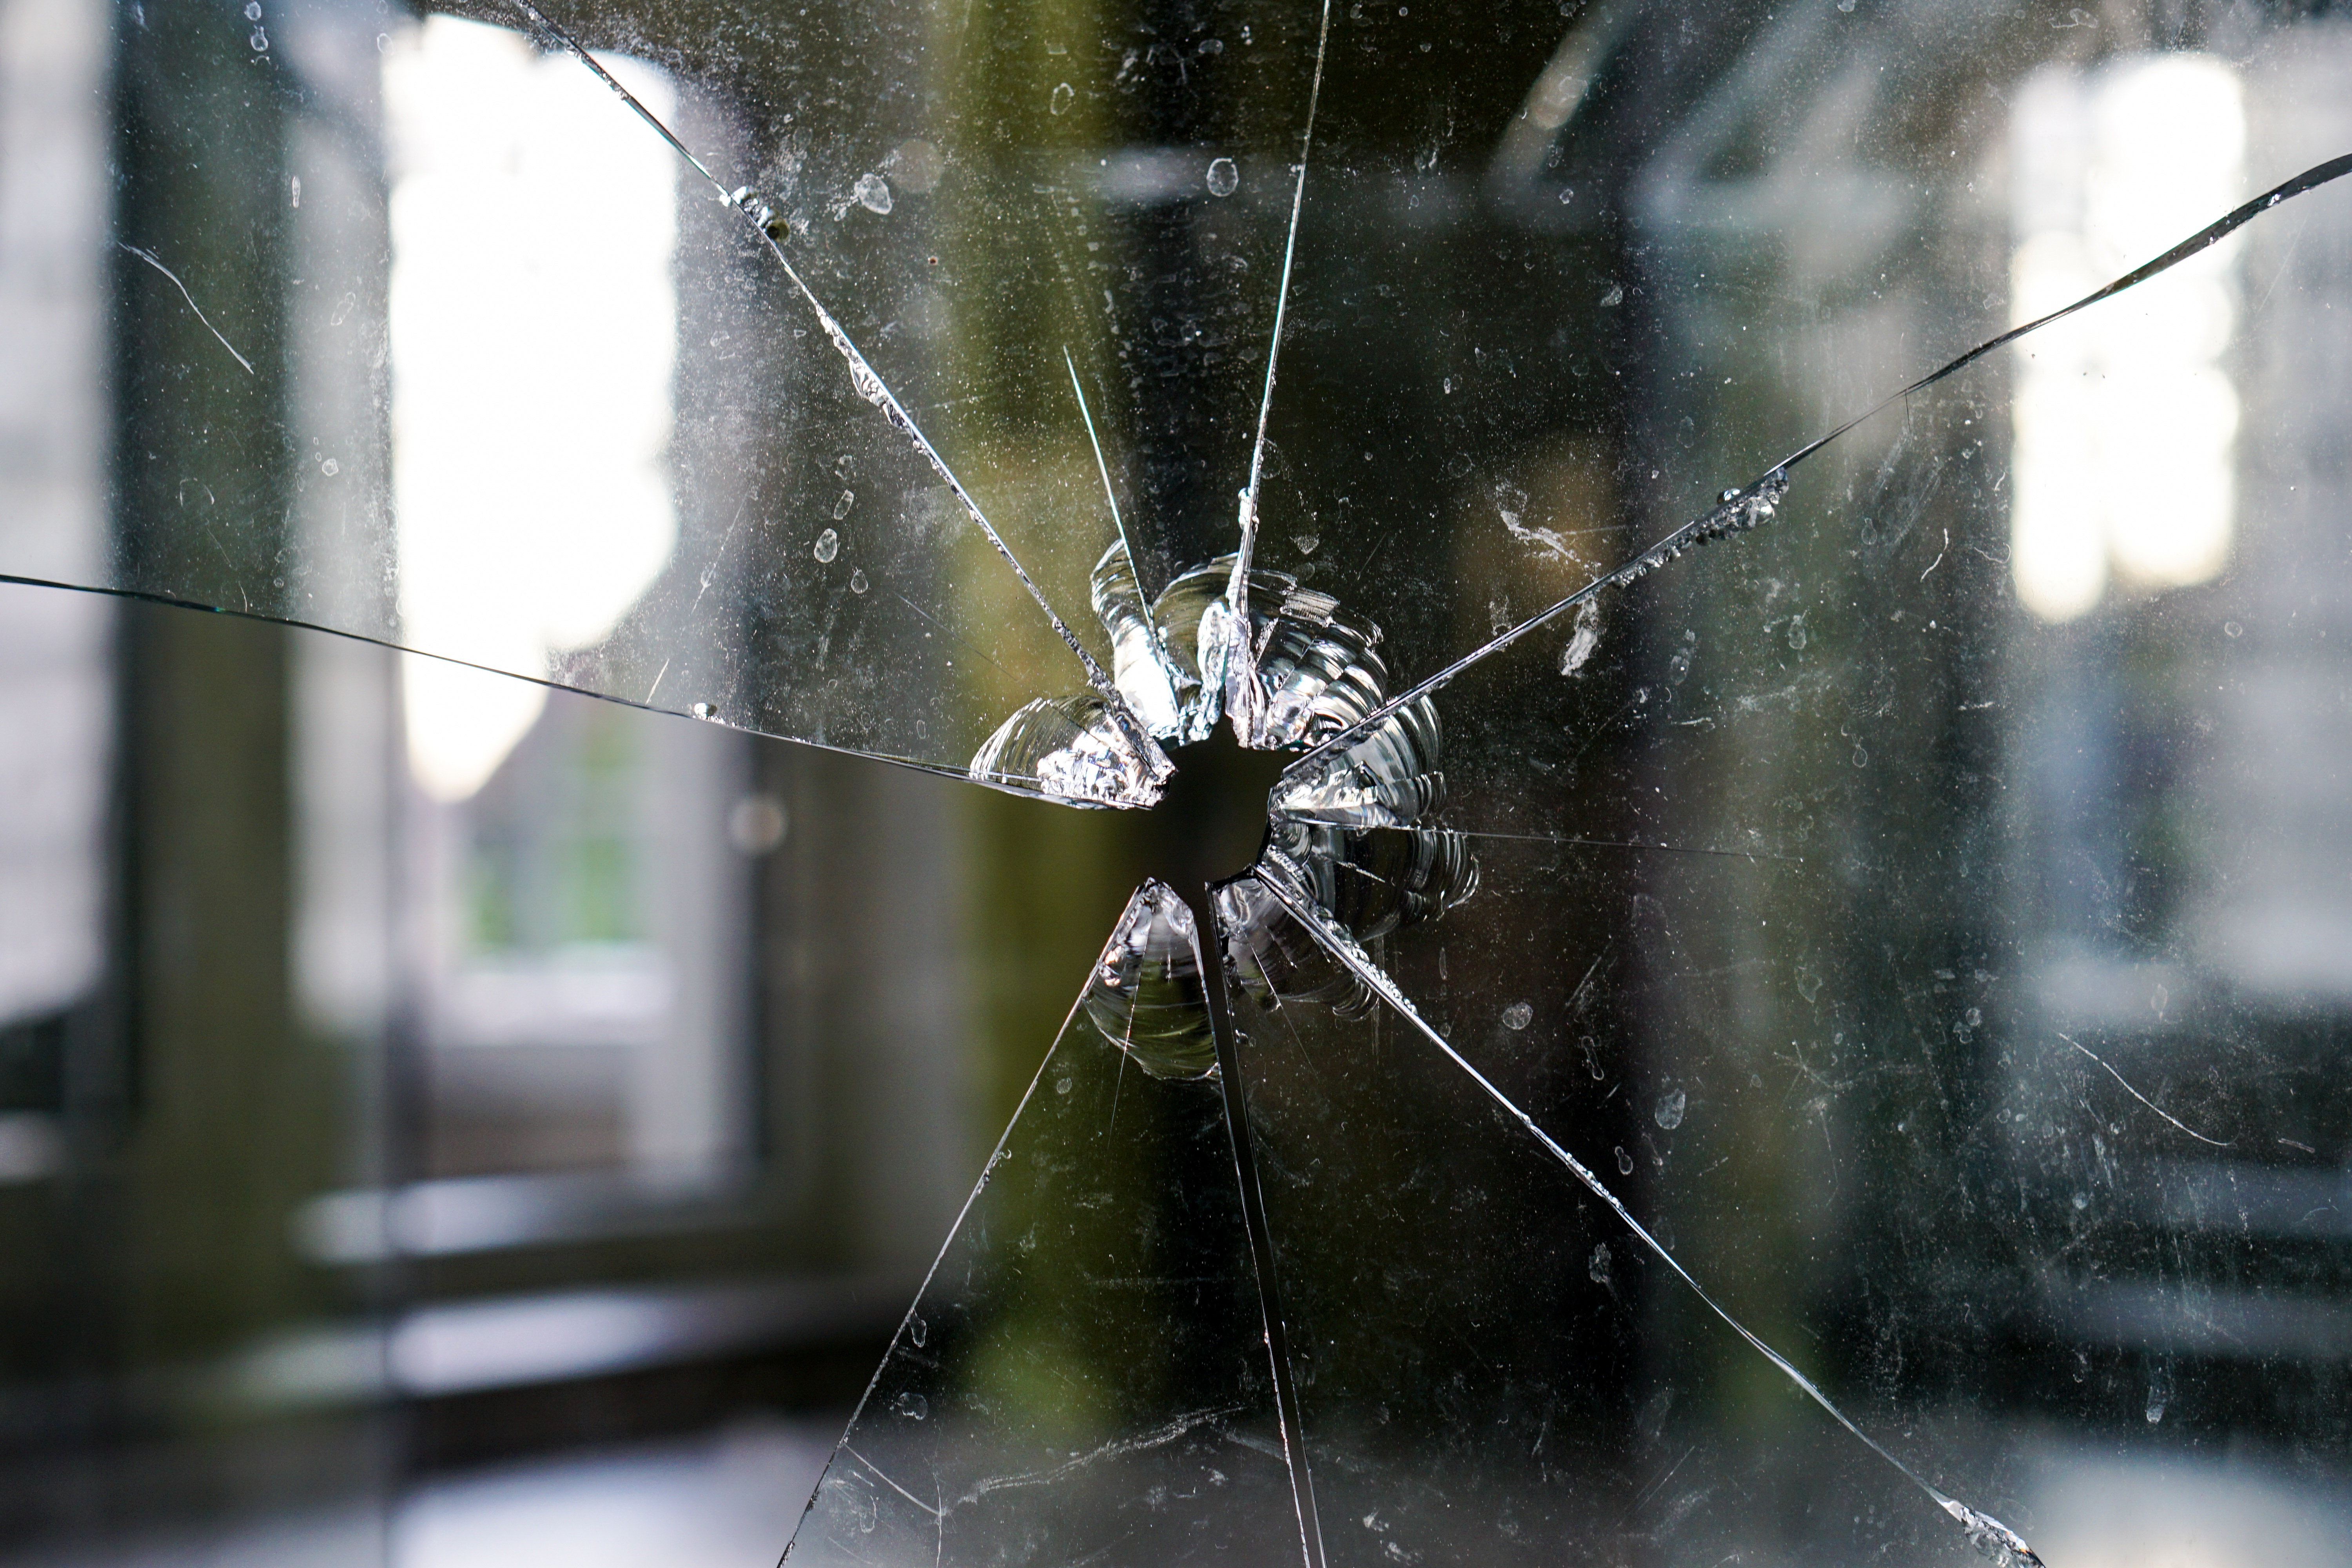
water, wing, structure, hole, window, glass, reflection, insect, broken, crack, fauna, invertebrate, destroyed, spider web, window pane, spider, shoot, arachnid, fragmented, crime, damage, fragile, disc, shard, arthropod, glass breakage, splitter, jumped, glass damage, bullet hole